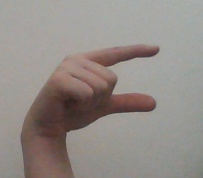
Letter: dal